En 6 Vaathiyaar Kaalpanthatta Kuzhu

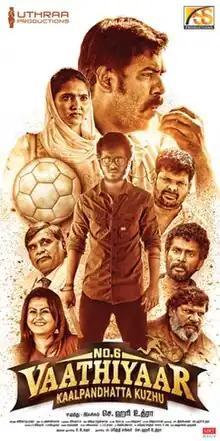

En 6 Vaathiyaar Kaalpanthatta Kuzhu is a 2023 Indian Tamil-language sports film written and directed by S. Hari Uthraa. The film stars S. Sharath Kumar, Ayraa Jain, Ganja Karuppu, Sona Heiden, Madhan Dakshinamoorthy, and Gajaraj. The film was produced by S. Hari Uthraa and Dr. S. Prithi Shankar. under the banners of Uthraa Productions and PSS Productions, respectively. The music was composed by AJ Alimirzaq, and the film released on 15 September 2023.